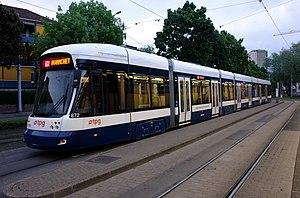
Tramway de Genève, ligne 16, station de Moëllesullaz.